2012 Summer Olympic development

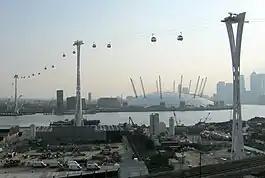
The Emirates Air Line crosses the River Thames between Greenwich Peninsula and the Royal Docks

TfL has also built a £25 million cable car across the River Thames, the Emirates Air Line, to link 2012 Olympics venues. It was inaugurated in June 2012 and crosses the Thames between Greenwich Peninsula and the Royal Docks, carrying up to 2,500 passengers an hour at a heights above in the air. It is designed to cut journey times between the O2 arena and the ExCel exhibition centre – both of which are Olympic locations. The system could provide a crossing every 30 seconds.